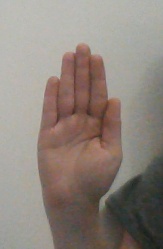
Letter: seen